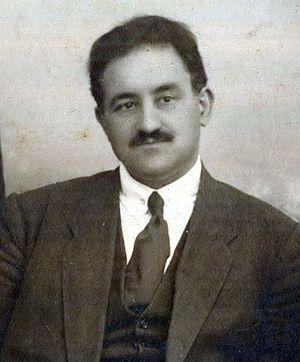
La République démocratique d'Azerbaïdjan ou dans les documents diplomatique le Caucase Azéri constitue la première tentative réussie d'établir un régime laïque et démocratique dans le monde musulman.